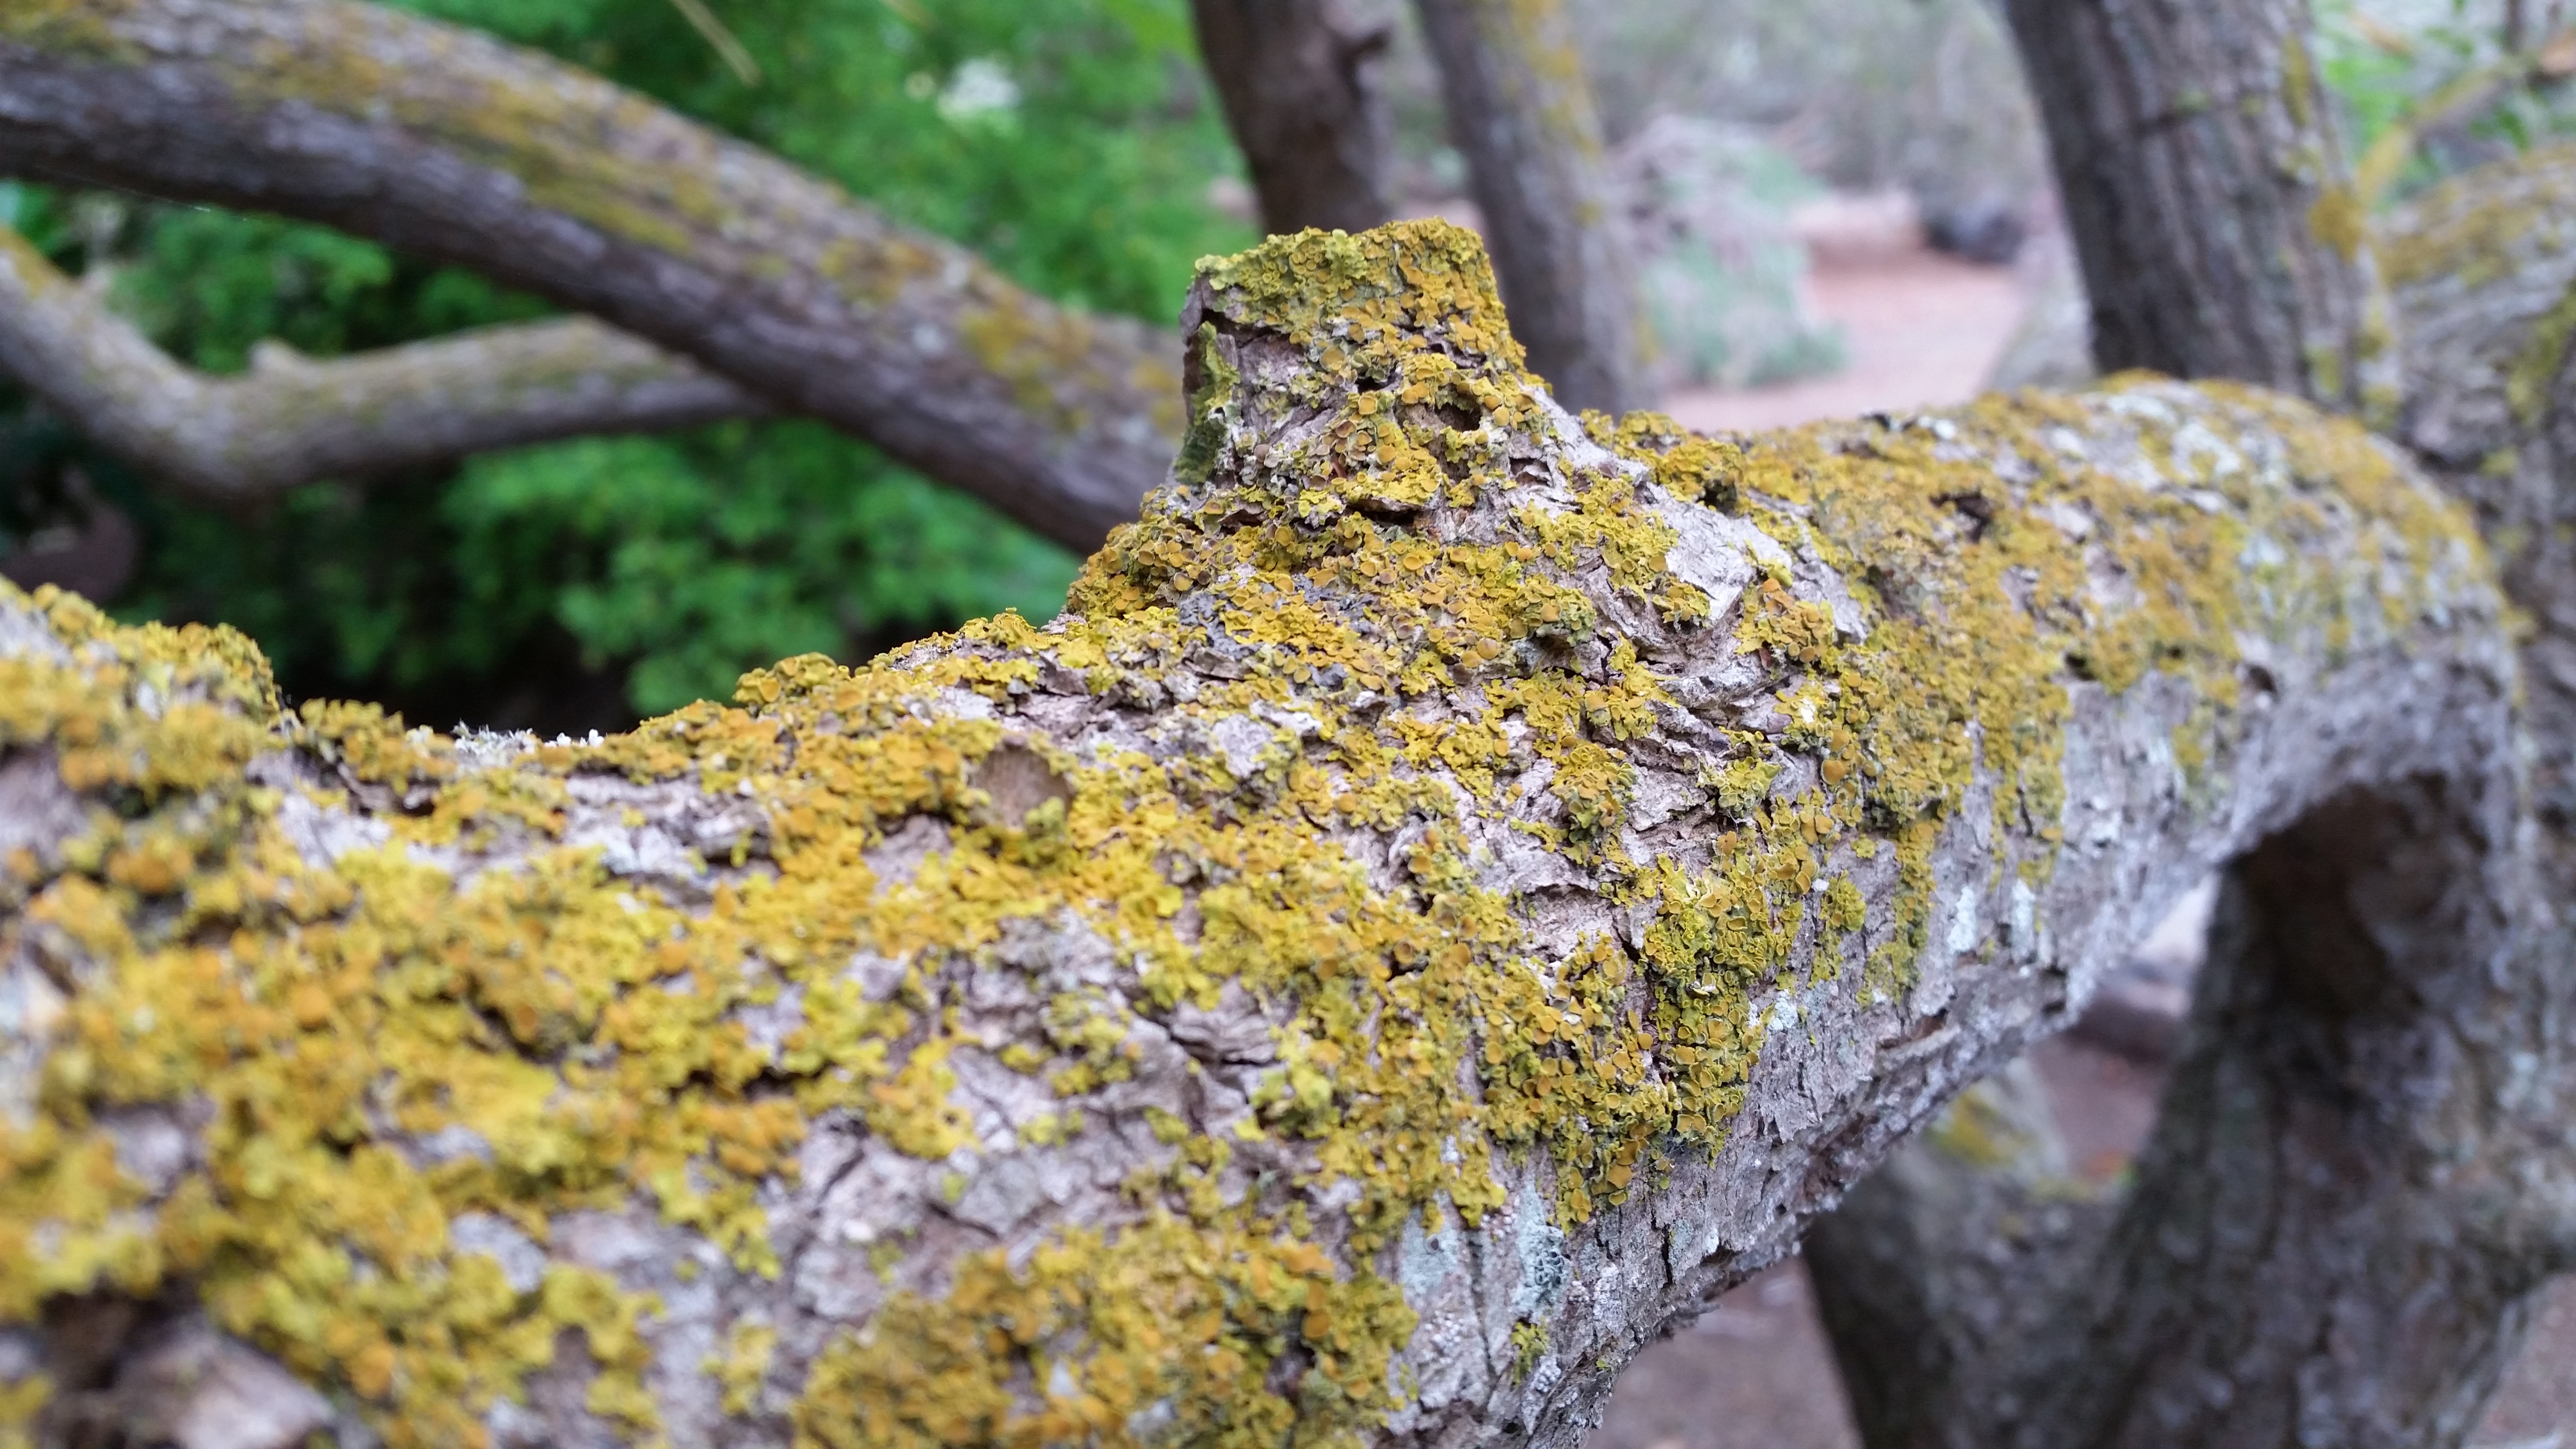
tree, nature, branch, leaf, flower, trunk, moss, bark, wildlife, soil, reptile, yellow, fauna, lizard, tree trunk, close up, lichen, fungus, macro photography, scaled reptile, trunk fungi